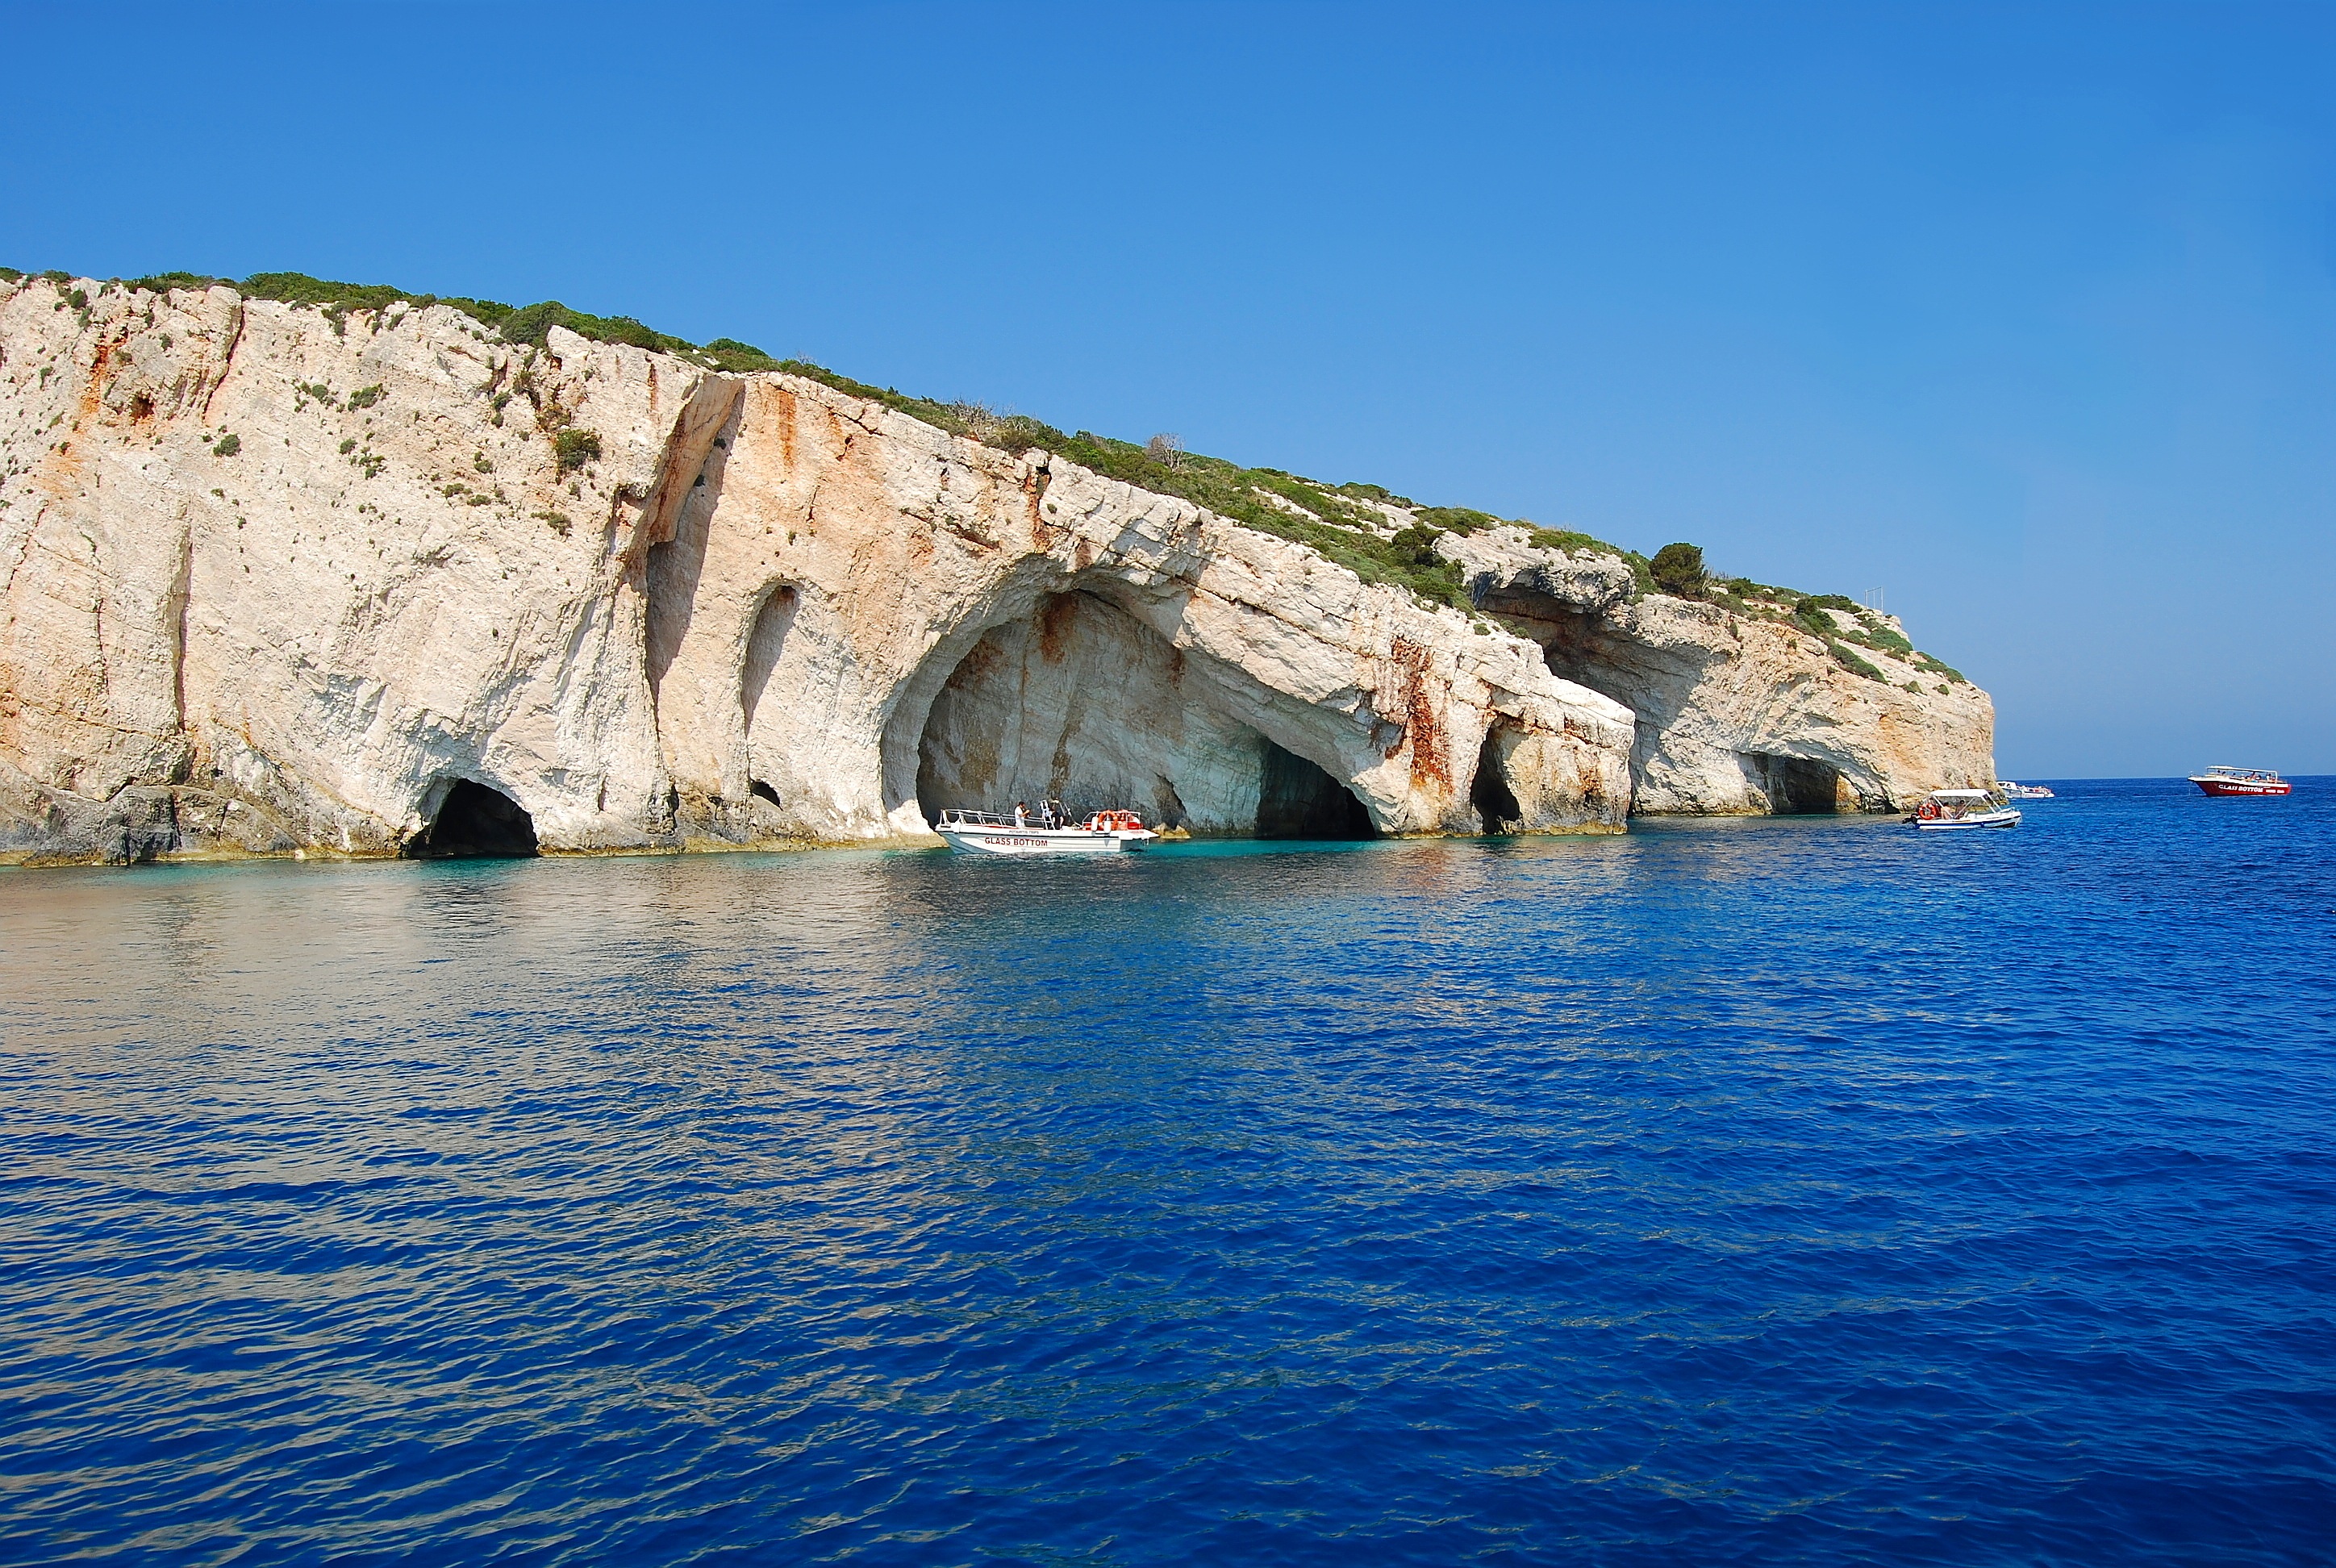
beach, sea, coast, nature, rock, ocean, shore, view, summer, vacation, travel, formation, cliff, cove, mediterranean, vehicle, bay, island, tourism, terrain, holidays, ships, greece, beautiful, caves, the sun, cape, islet, zakynthos, landform, the waterfront, geographical feature, color turquoise